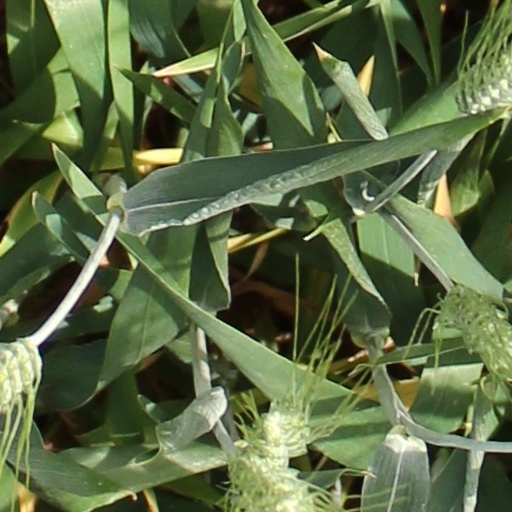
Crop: wheat